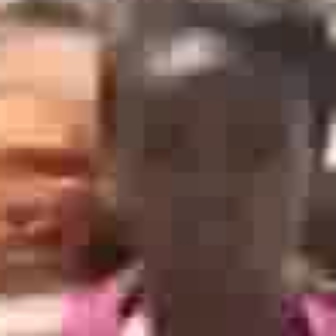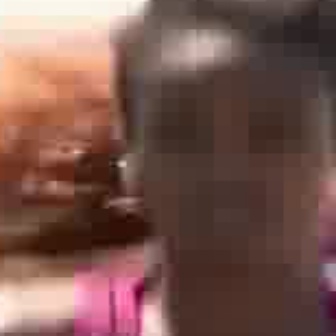
  Please identify the target specified by the bounding box [115,78,303,265] in the first image and locate it in the second image. Return the coordinates in [x_min,y_min,x_max,y_max] format.
Answer: [141,92,307,258]